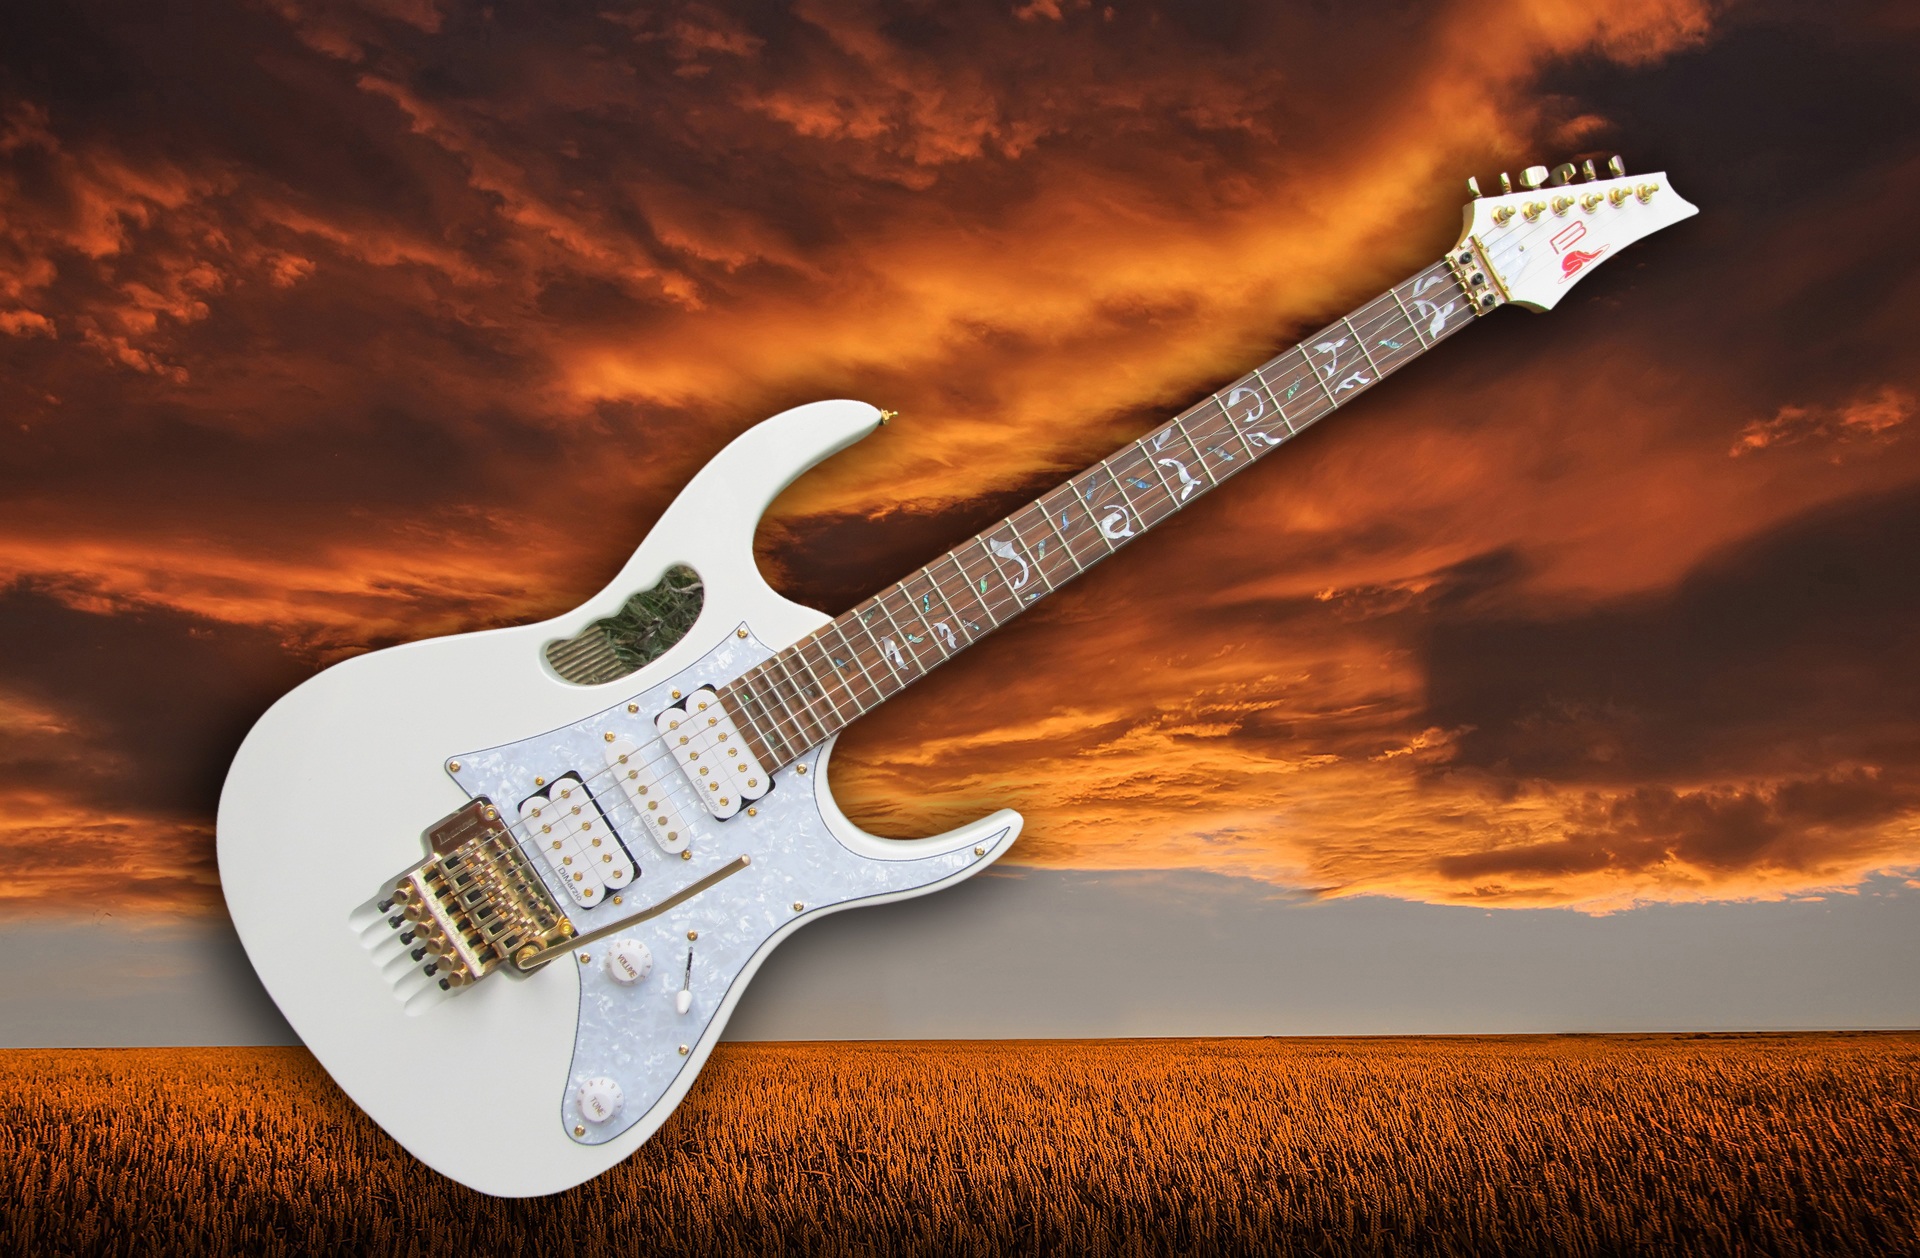
rock, music, guitar, acoustic guitar, instrument, metal, guitar player, electric guitar, musical instrument, guitarist, bass guitar, e guitar, rock music, electrically, string instrument, plucked string instruments, gibson les pauls